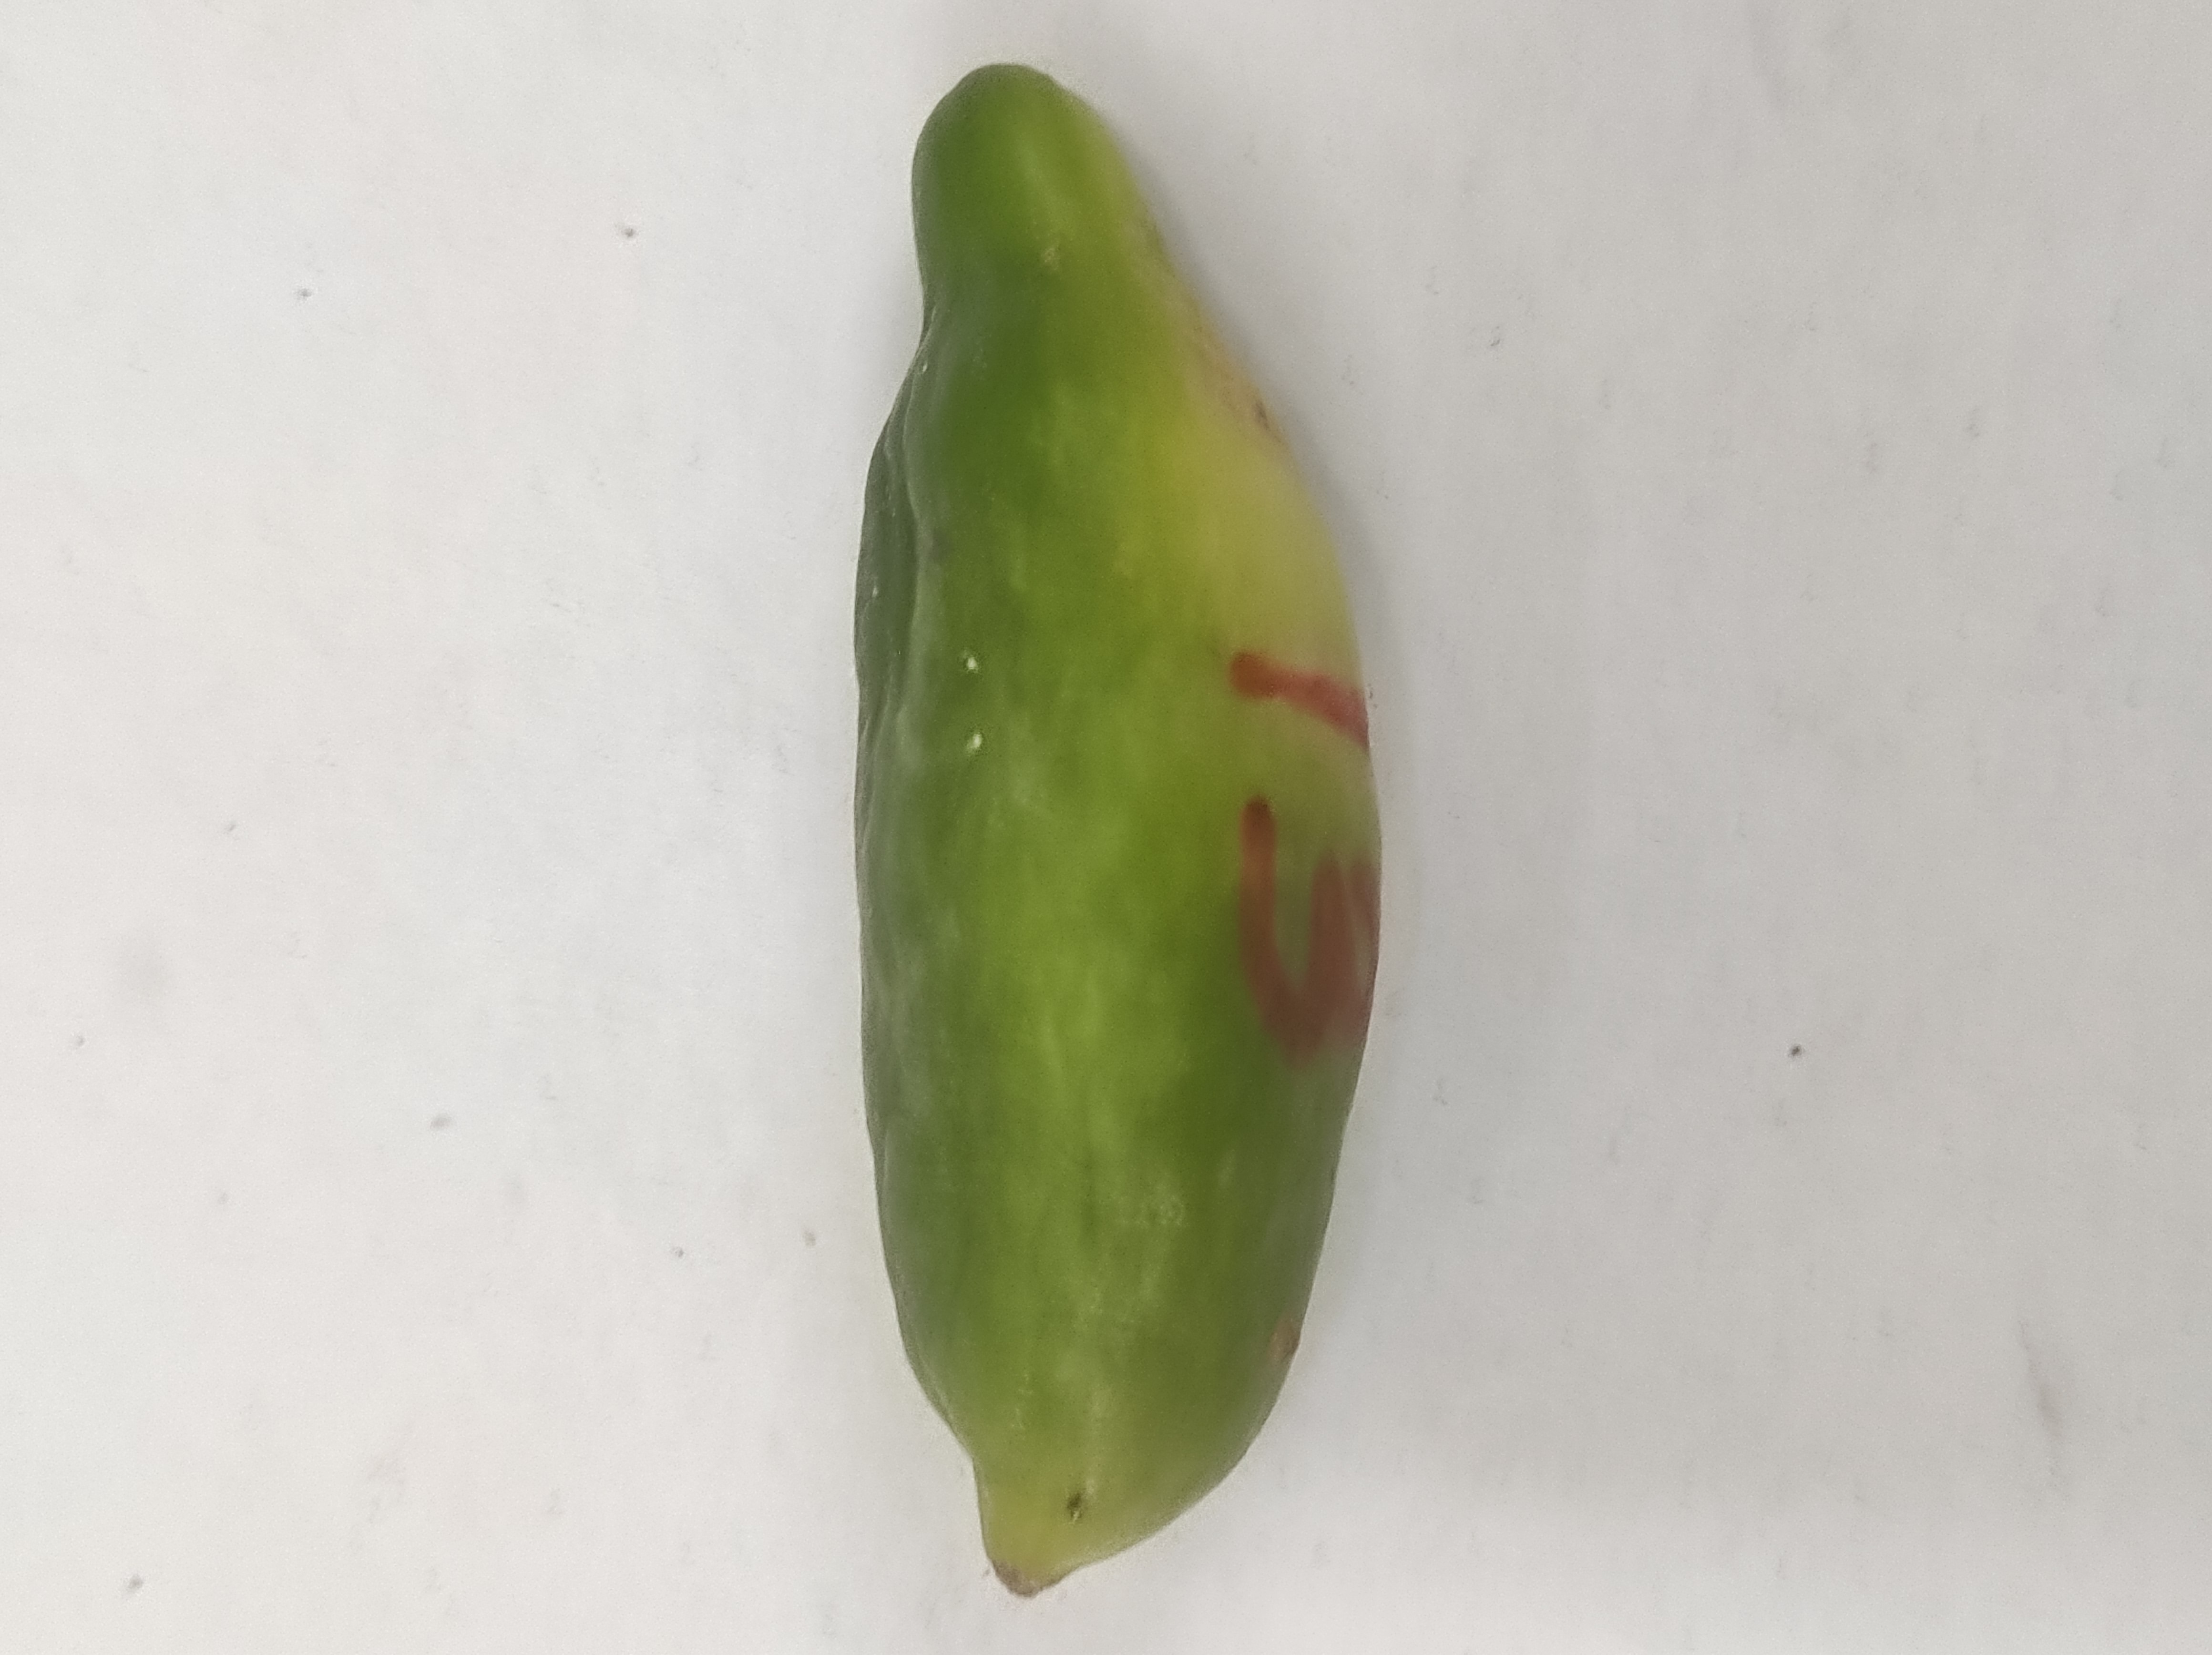
Crop: Ivy Gourd
Condition: Severely Damaged